Sulekha Kumbhare

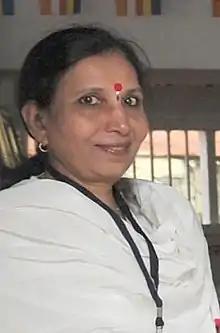
Sulekha Kumbhare

Sulekha Narayan Kumbhare (born 1962) is an Indian politician, lawyer and Ambedkarite-Buddhist activist. She is founder and president of the Bahujan Republican Ekta Manch. She served as cabinet minister from 1999 to 2014 in the Government of Maharashtra. Kumbhare was member of the Maharashtra Legislative Assembly (1999 to 2004) from the Kamthi constituency in Nagpur district as Republican Party of India. She is a member of the National Commission for Minorities. She is an Ambedkarite, and spends the rest of her life in propagating Buddhism.